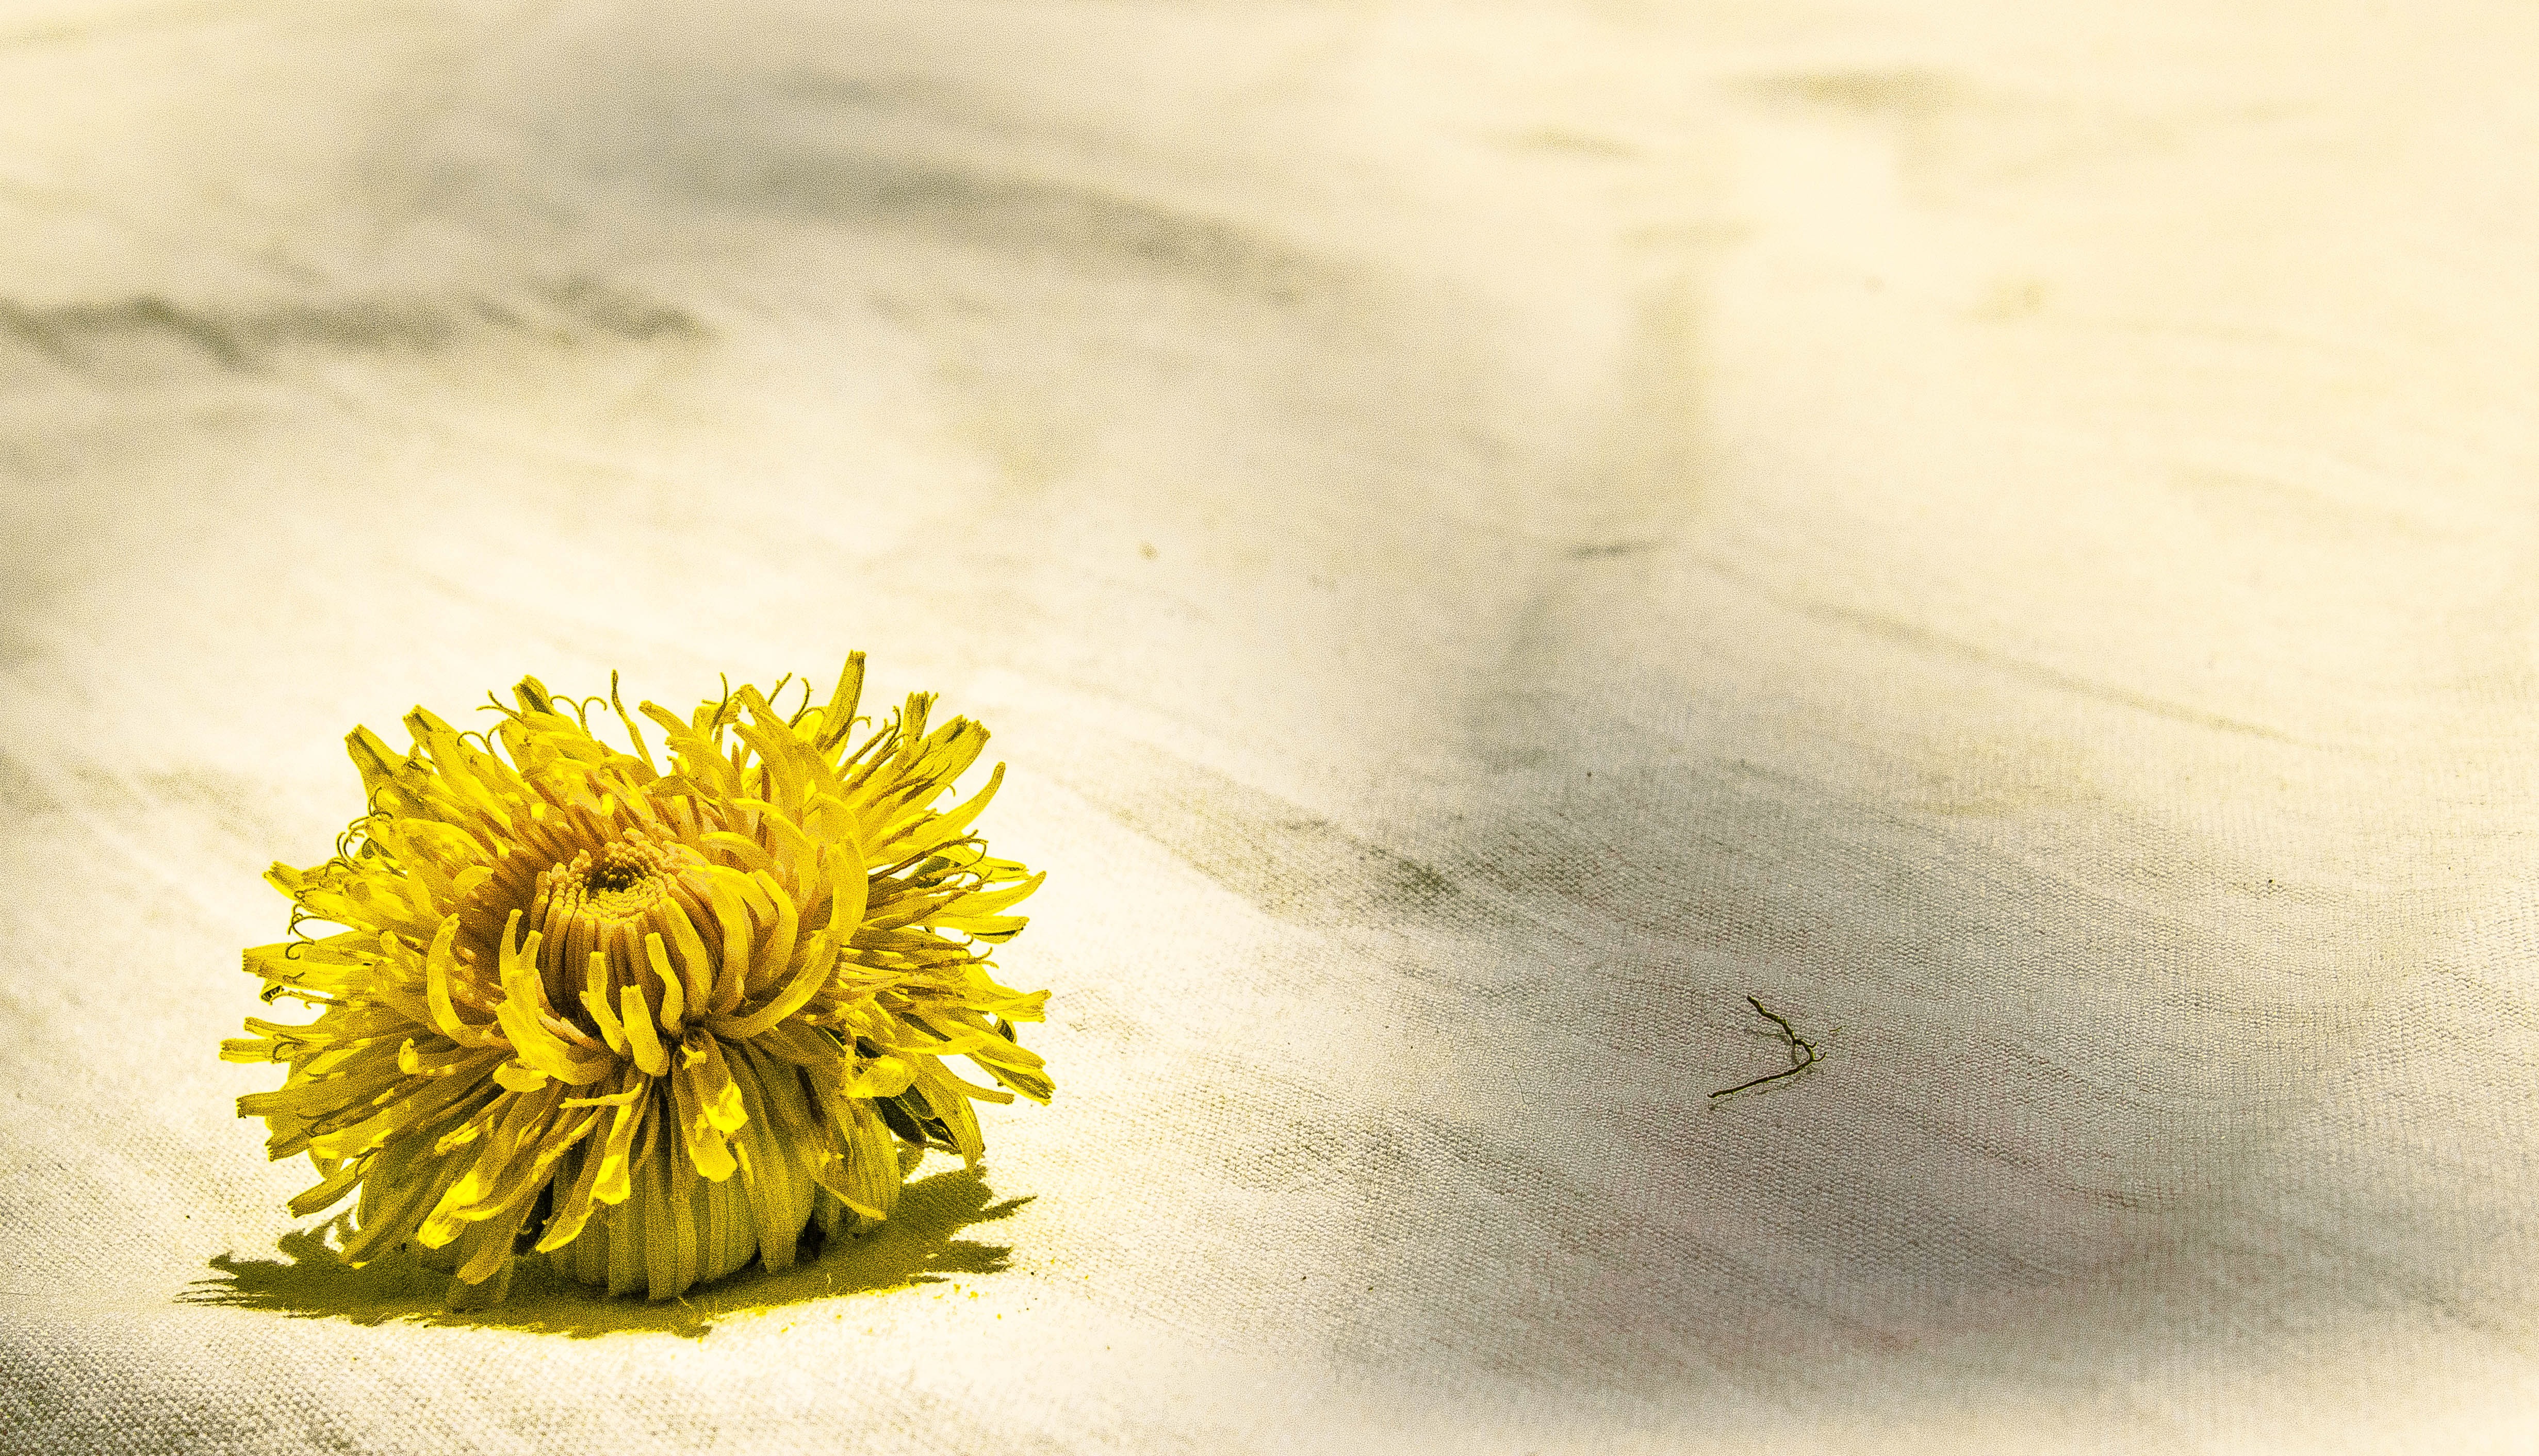
plant, white, photography, leaf, flower, petal, green, color, yellow, flora, close up, macro photography, flowering plant, daisy family, land plant